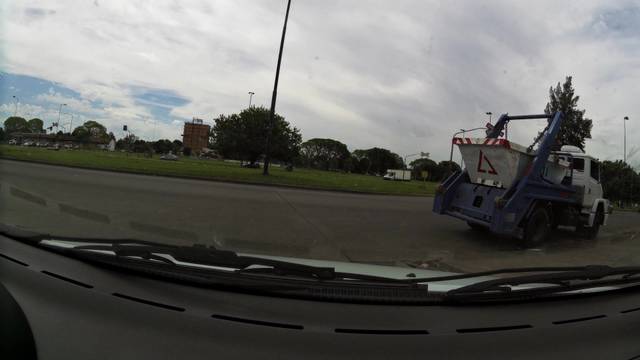
Region: Argentina
Coordinates: -34.942, -57.939